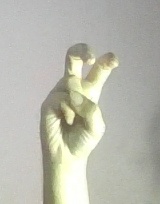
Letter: toot